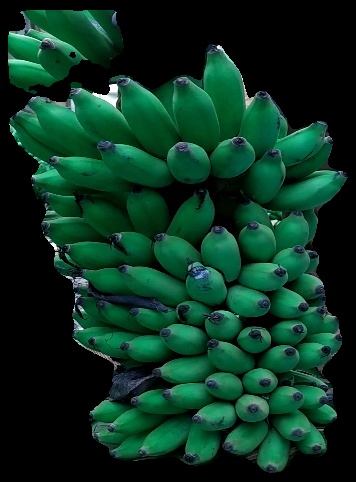
Variety: elakki-bale
Grade: grade1